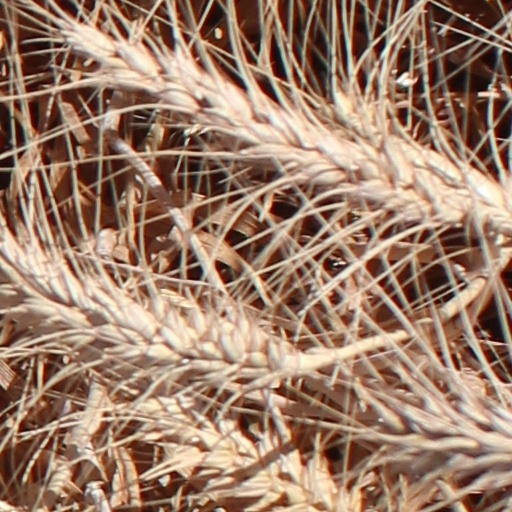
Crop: wheat